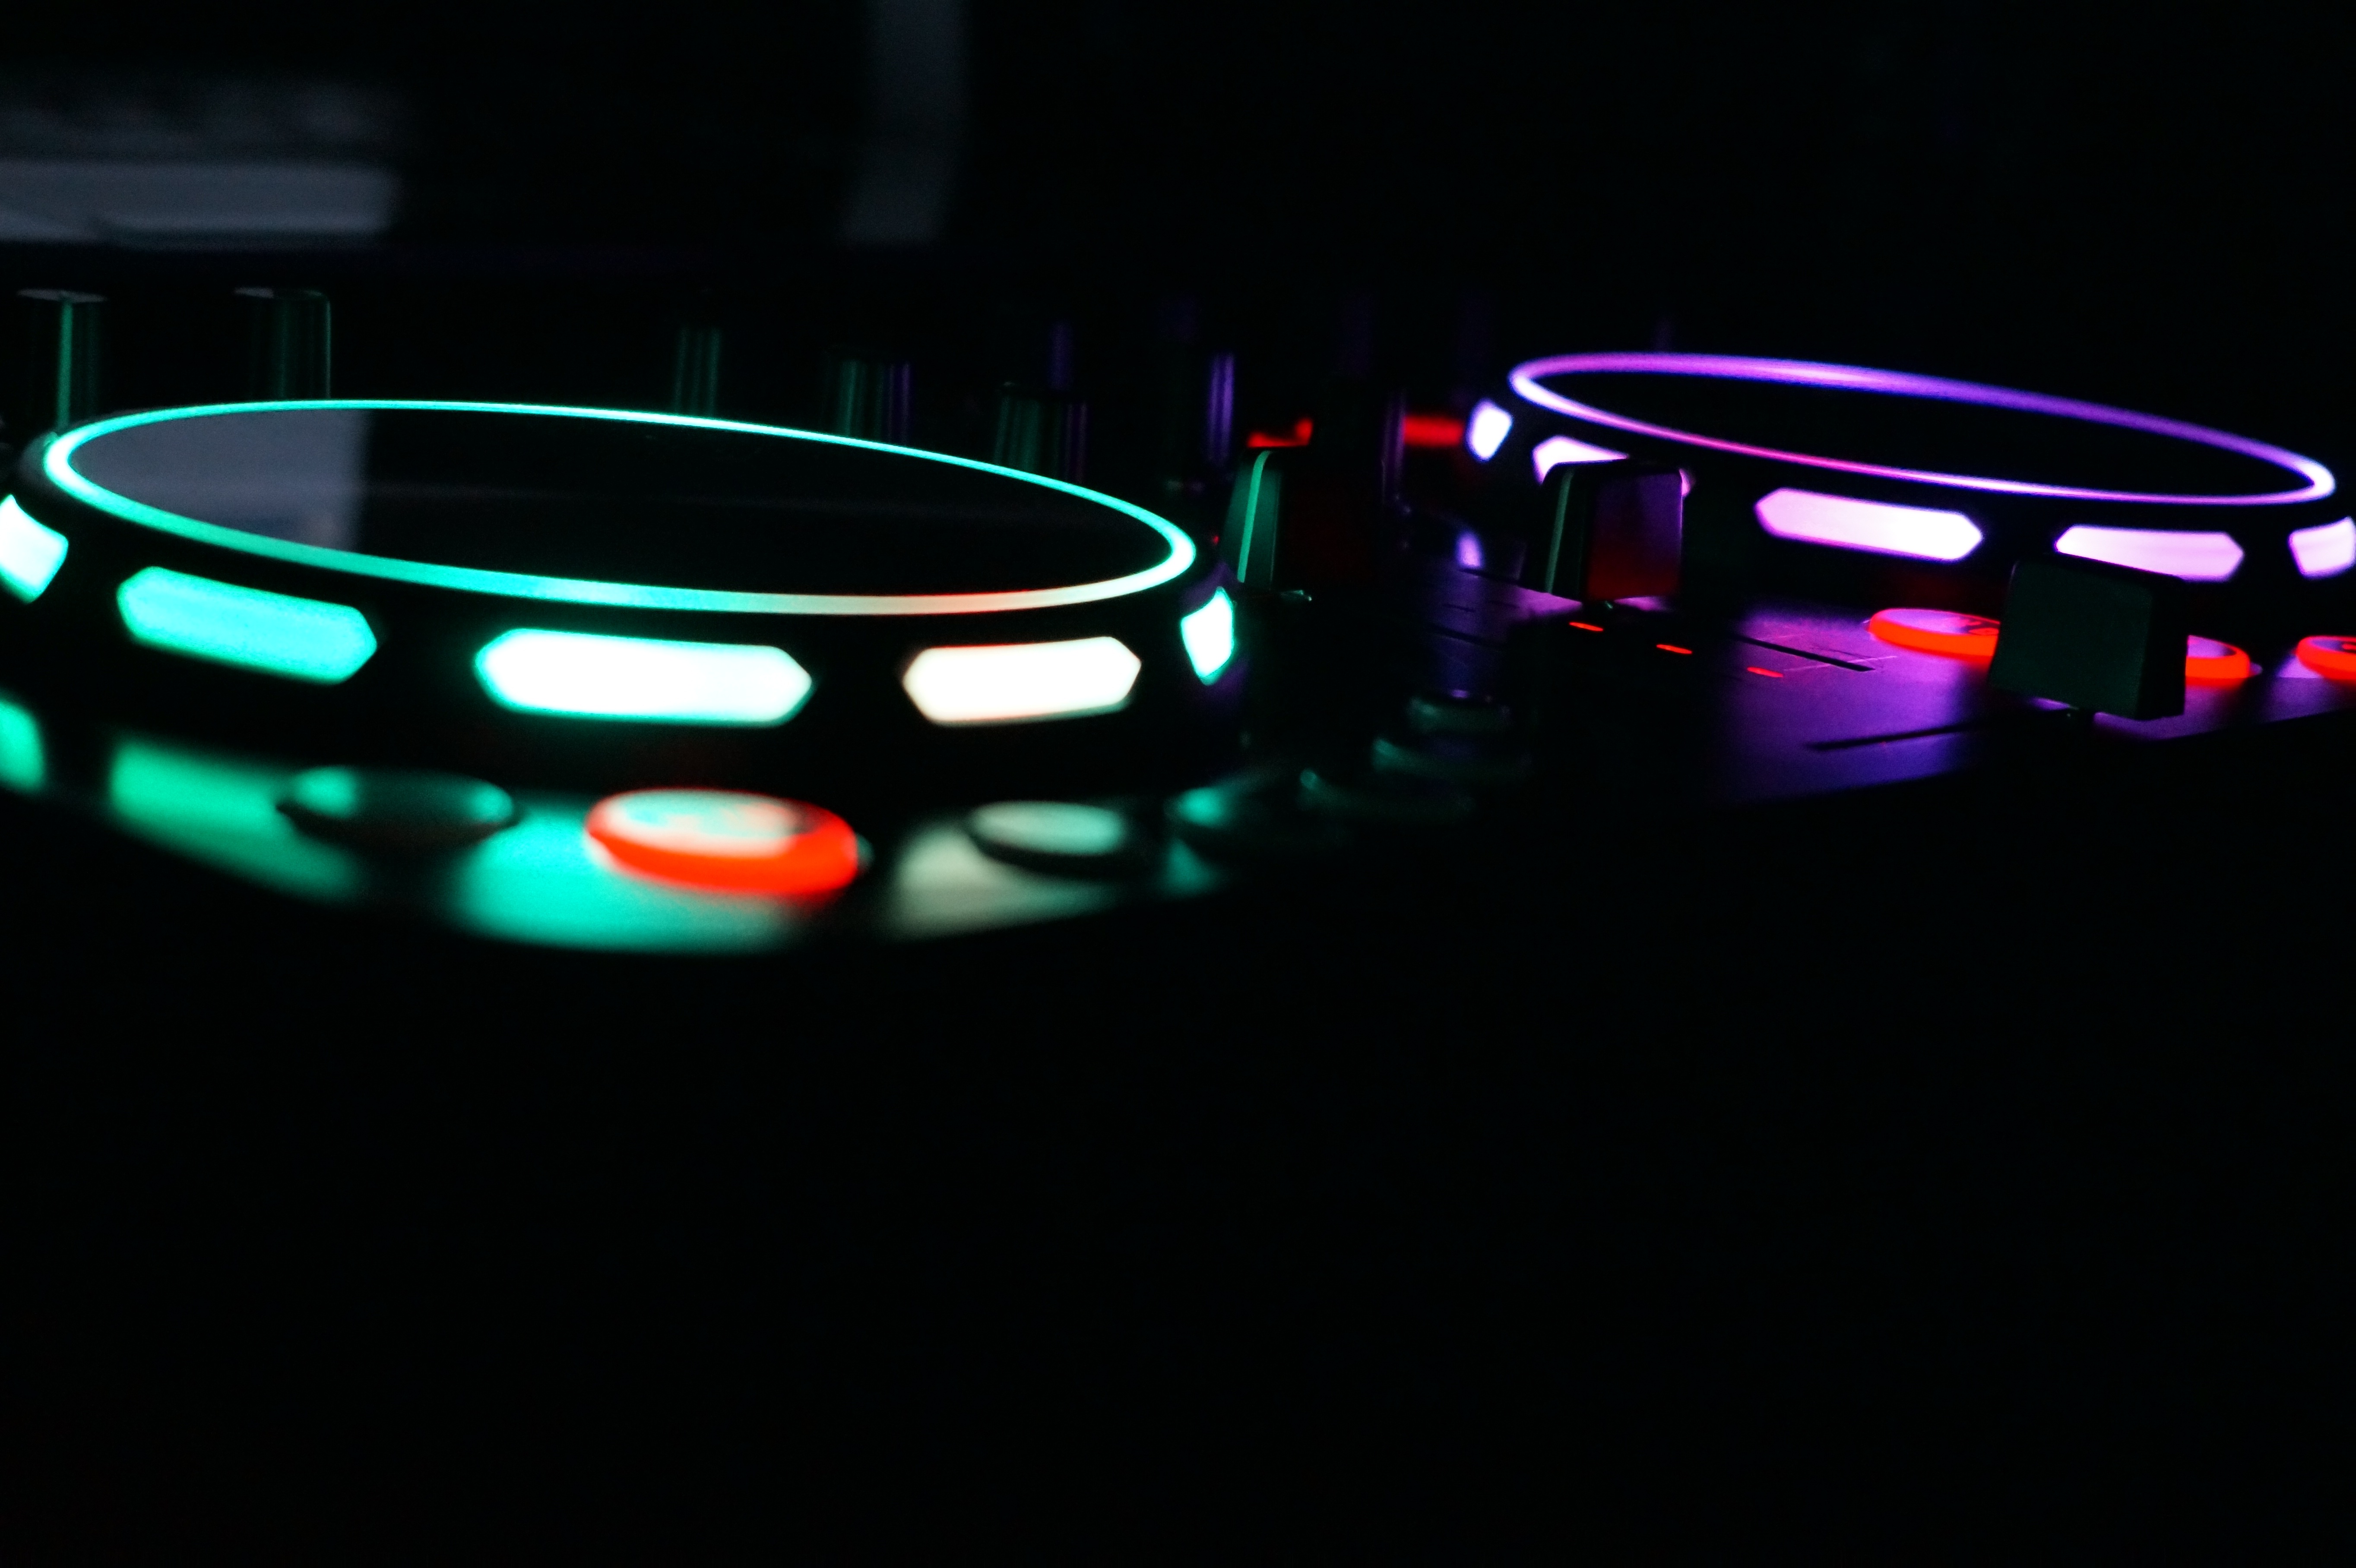
light, lighting, circle, glasses, shape